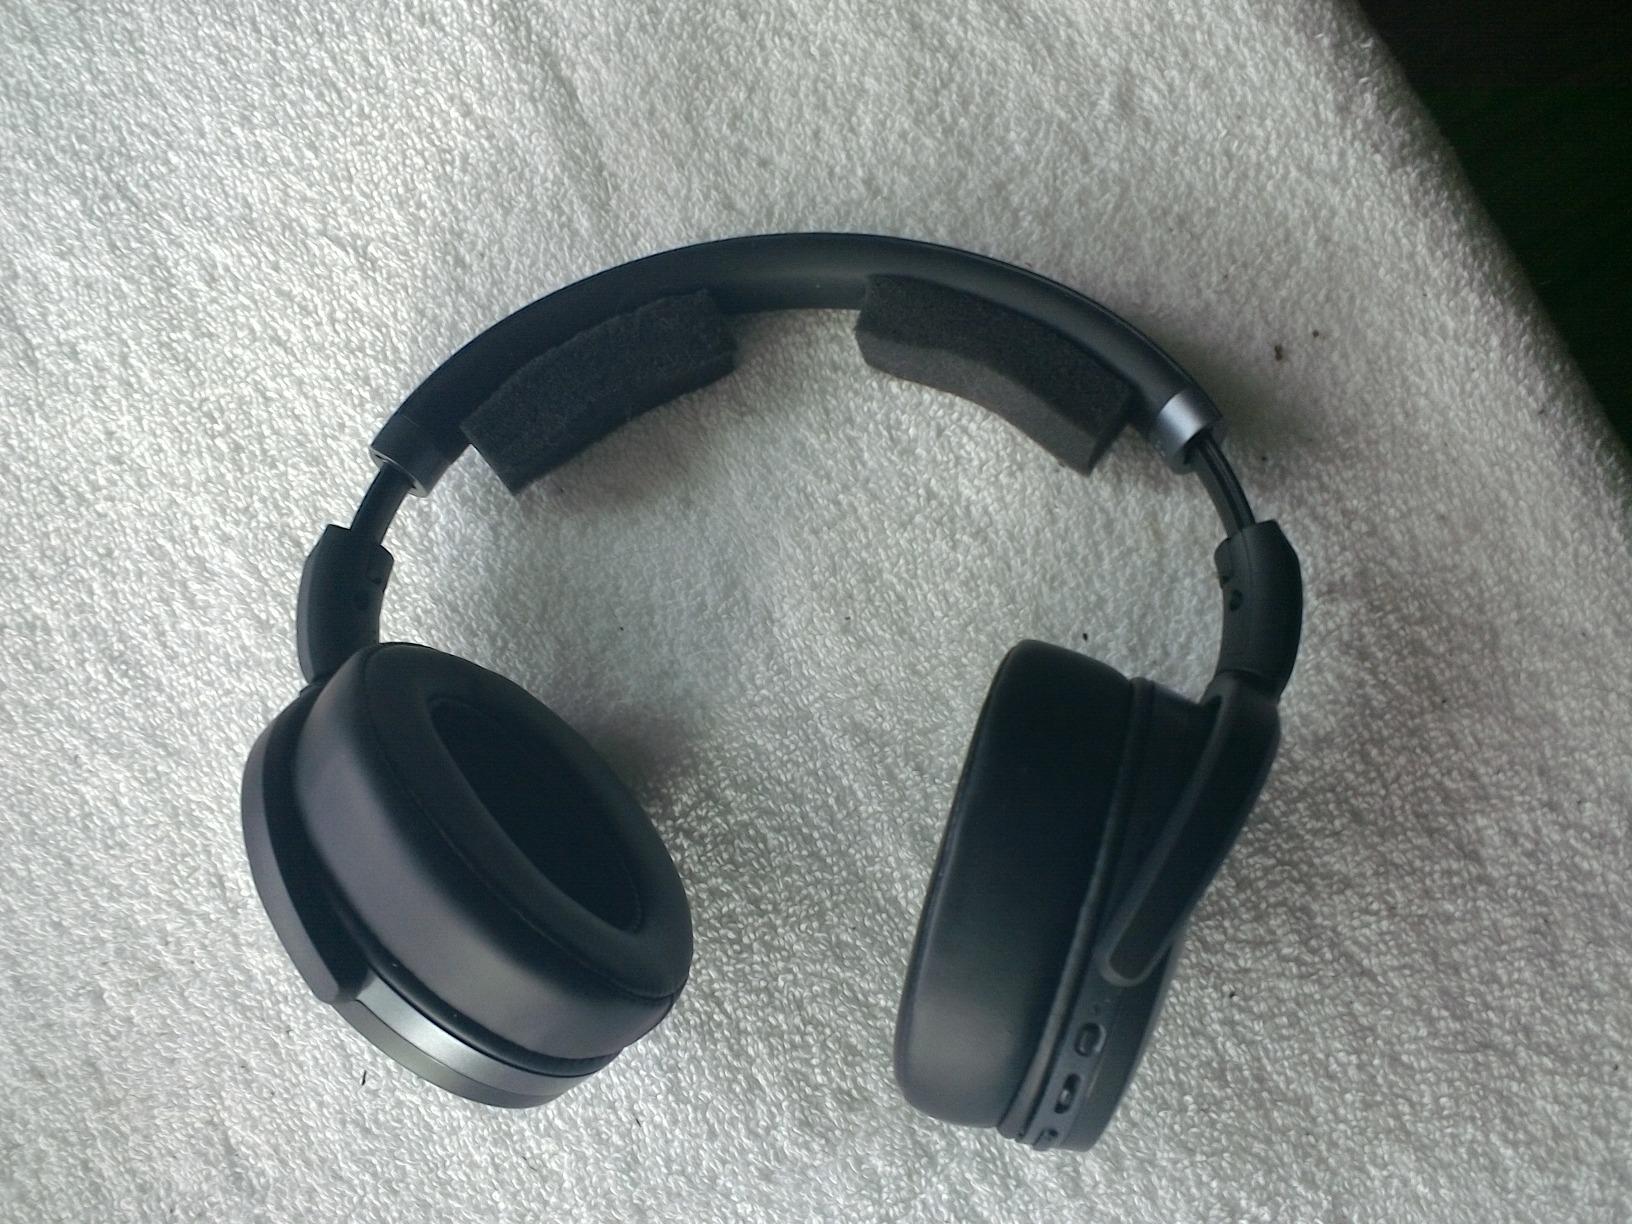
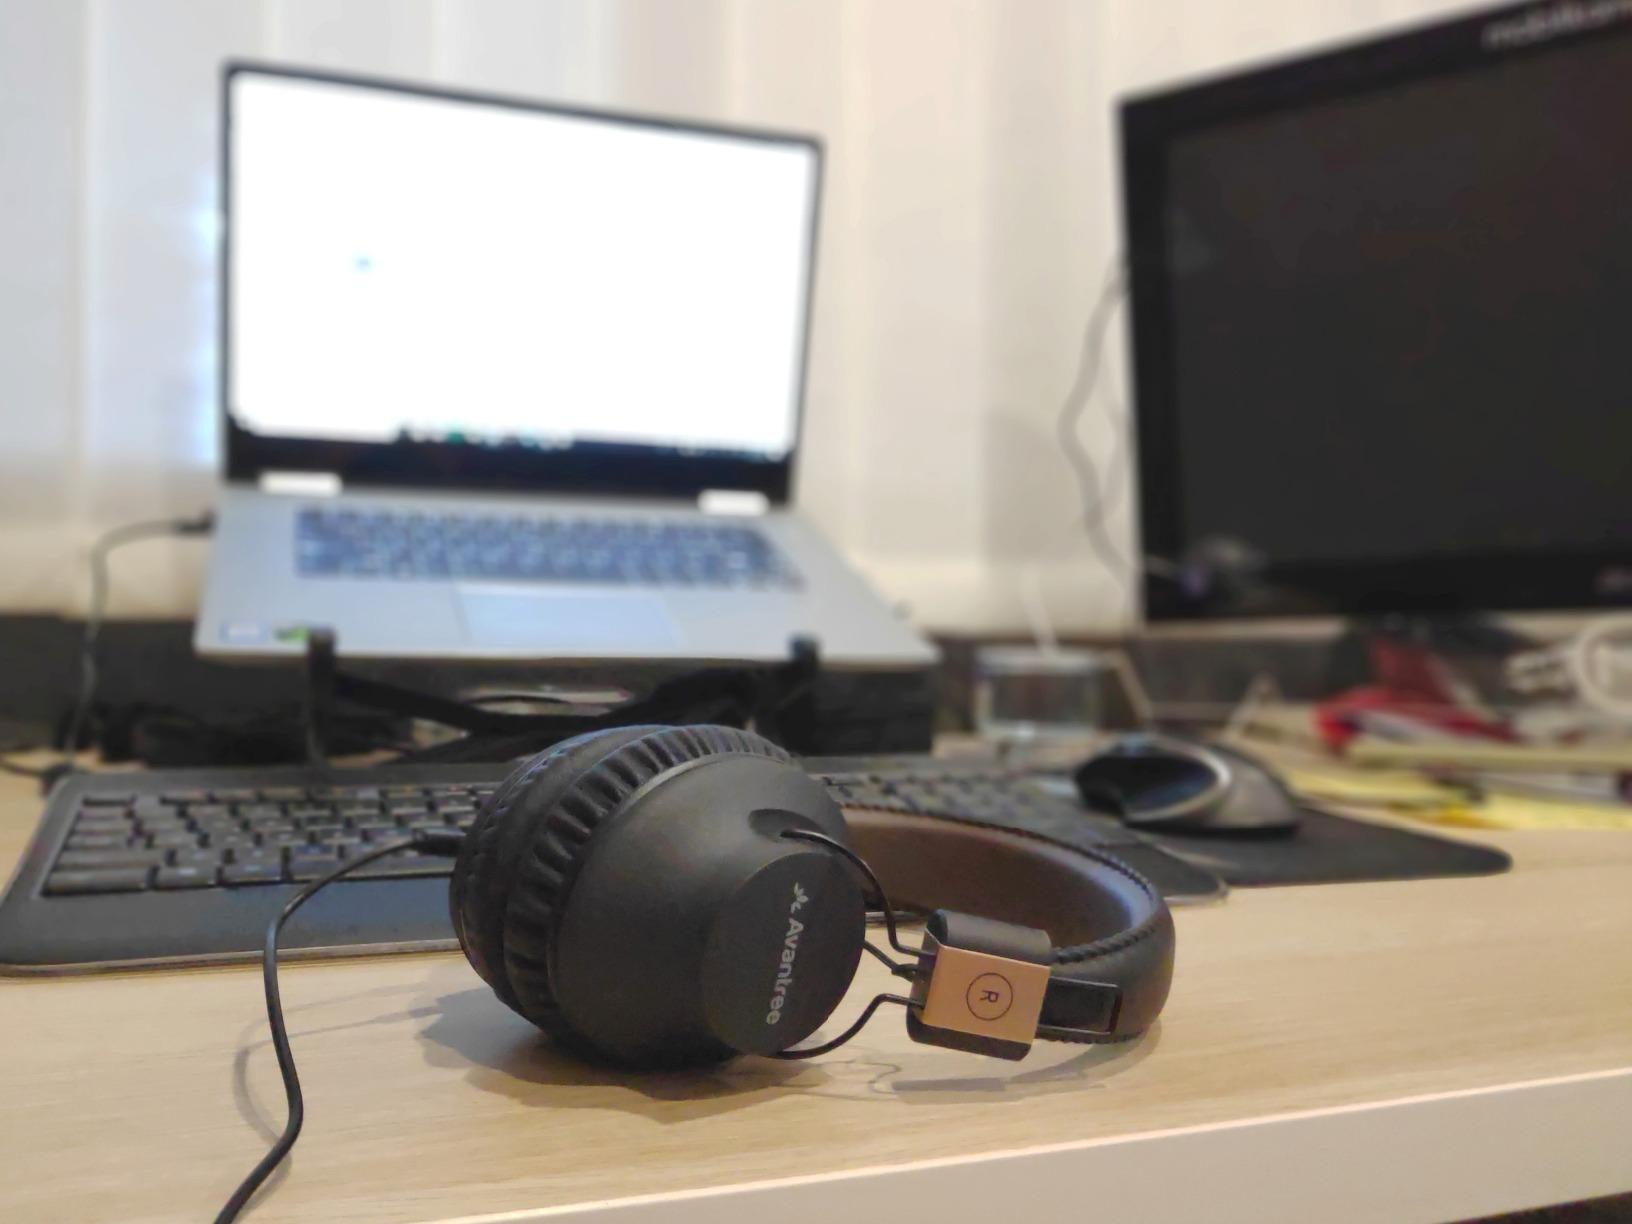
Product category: headphones
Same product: no